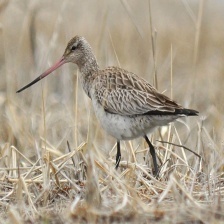
Species: BAR-TAILED GODWIT
Scientific name: LIMOSA LAPPONICA